Helmholtz resonance

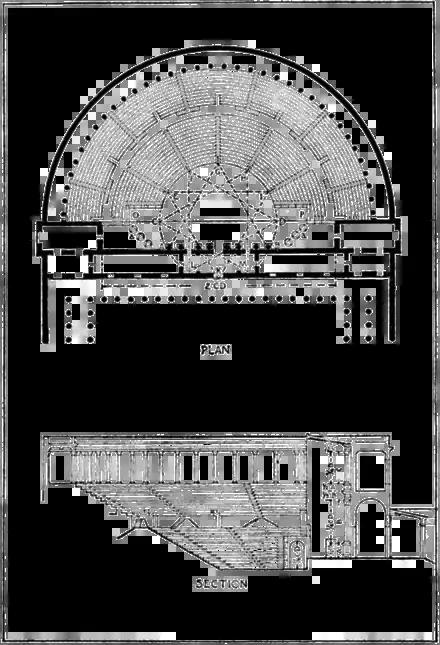
The Roman Theatre according to Vitruvius, from

Helmholtz described in his 1862 book "On the Sensations of Tone" an apparatus able to pick out specific frequencies from a complex sound. The Helmholtz resonator, as it is now called, consists of a rigid container of a known volume, nearly spherical in shape, with a small neck and hole in one end and a larger hole in the other end to emit the sound.